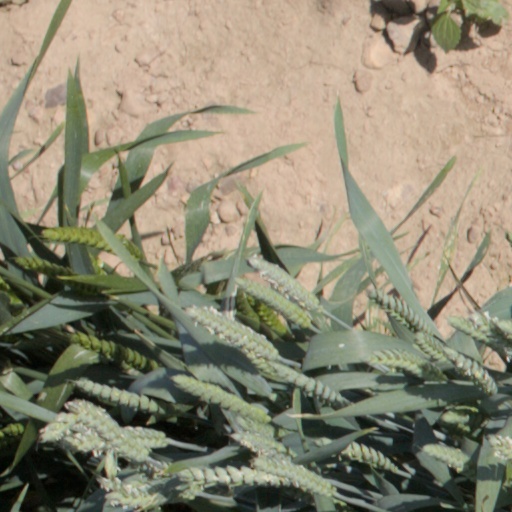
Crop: wheat